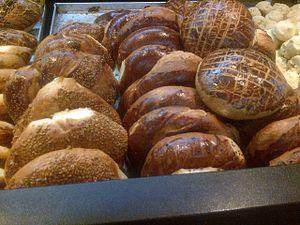
Le tsouréki, aussi appelé çörek en turc, çörək en azéri, չորեկ en arménien, est un pain sucré, proche de la brioche, utilisé dans la cuisine de nombreux pays.